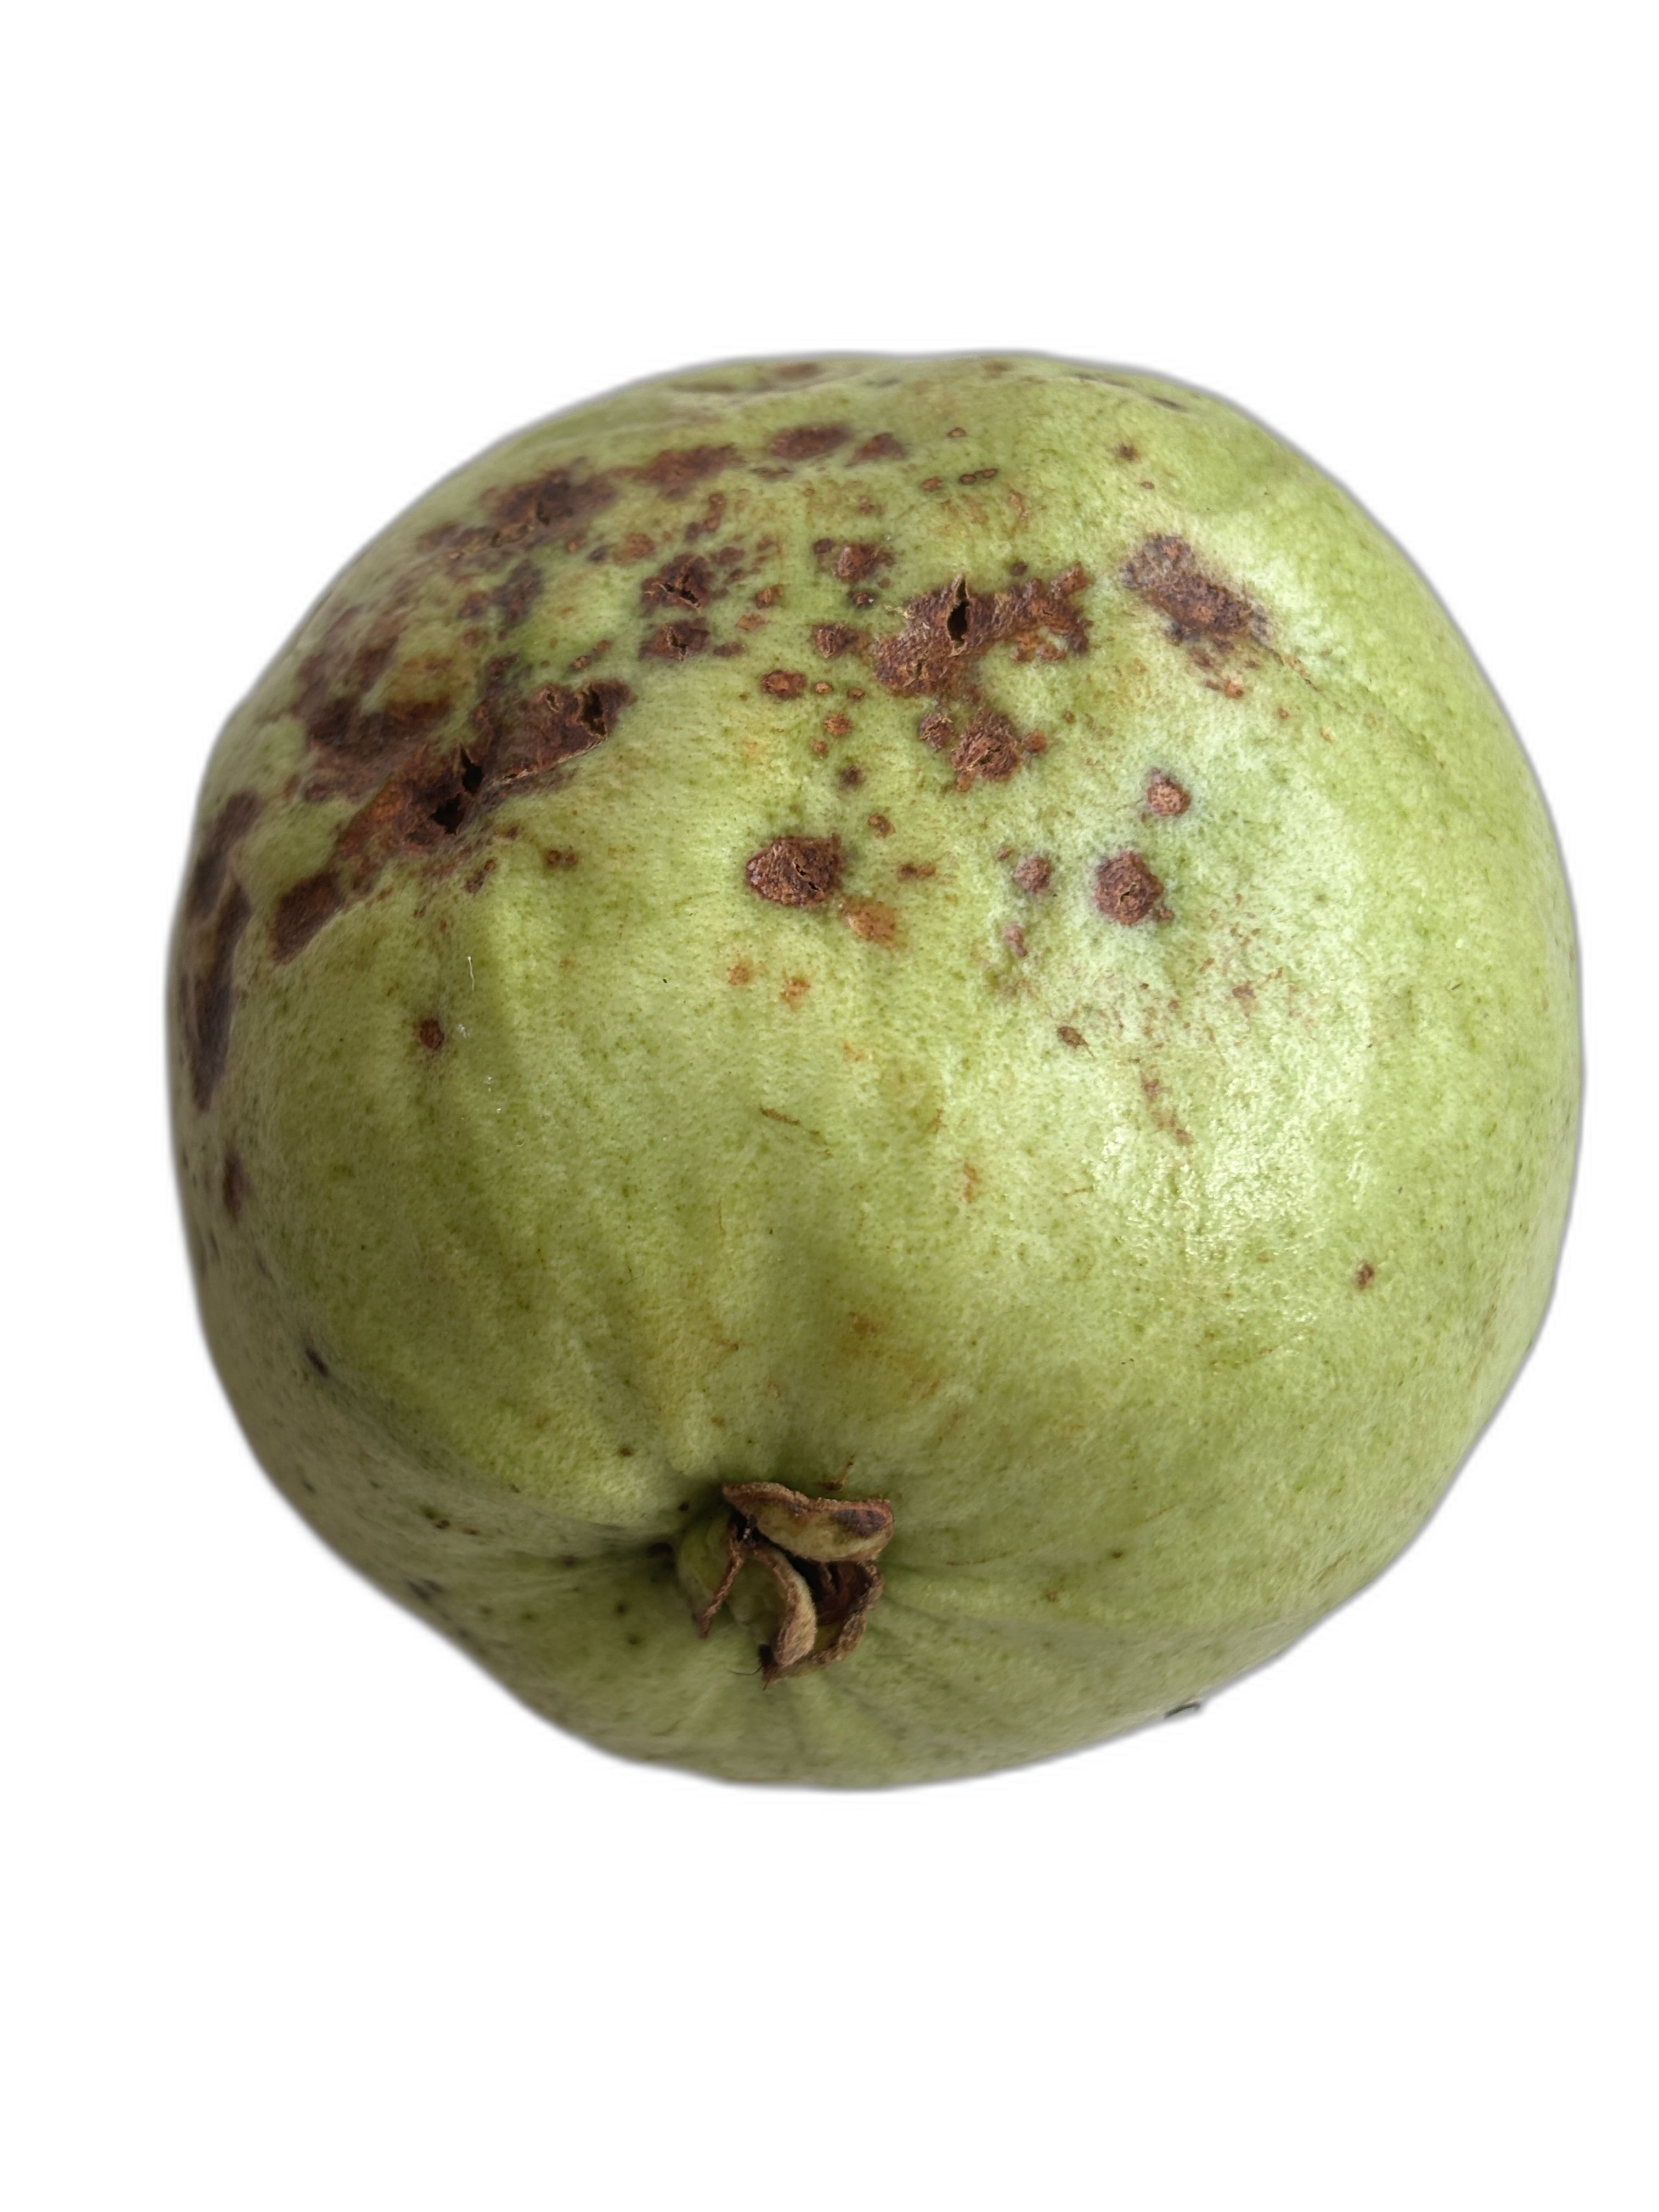
Plant part: fruit
Disease: Anthracnose